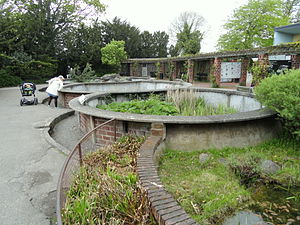
København Zoo / Arkitektur
Ormegården med danske krybdyr og padder
København Zoo eller Zoologisk Have i København er på 11 ha og en af Europas ældste zoologiske haver. Den ligger på Frederiksberg ved Roskildevej på Valby Bakke.